A Song Flung Up to Heaven

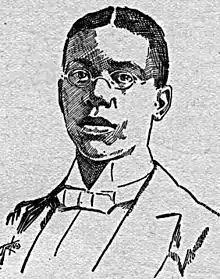
Paul Laurence Dunbar, whose poetry inspired both the titles of Angelou's first and sixth autobiographies in her series

Angelou returned to the same poem she based the title of "Caged Bird" upon for the title of "A Song Flung Up to Heaven," from the third stanza of the Paul Laurence Dunbar poem "Sympathy". Along with Shakespeare, Angelou has credited Dunbar with forming her "writing ambition". The caged bird, a symbol for the chained slave, is an image Angelou uses throughout all her writings.